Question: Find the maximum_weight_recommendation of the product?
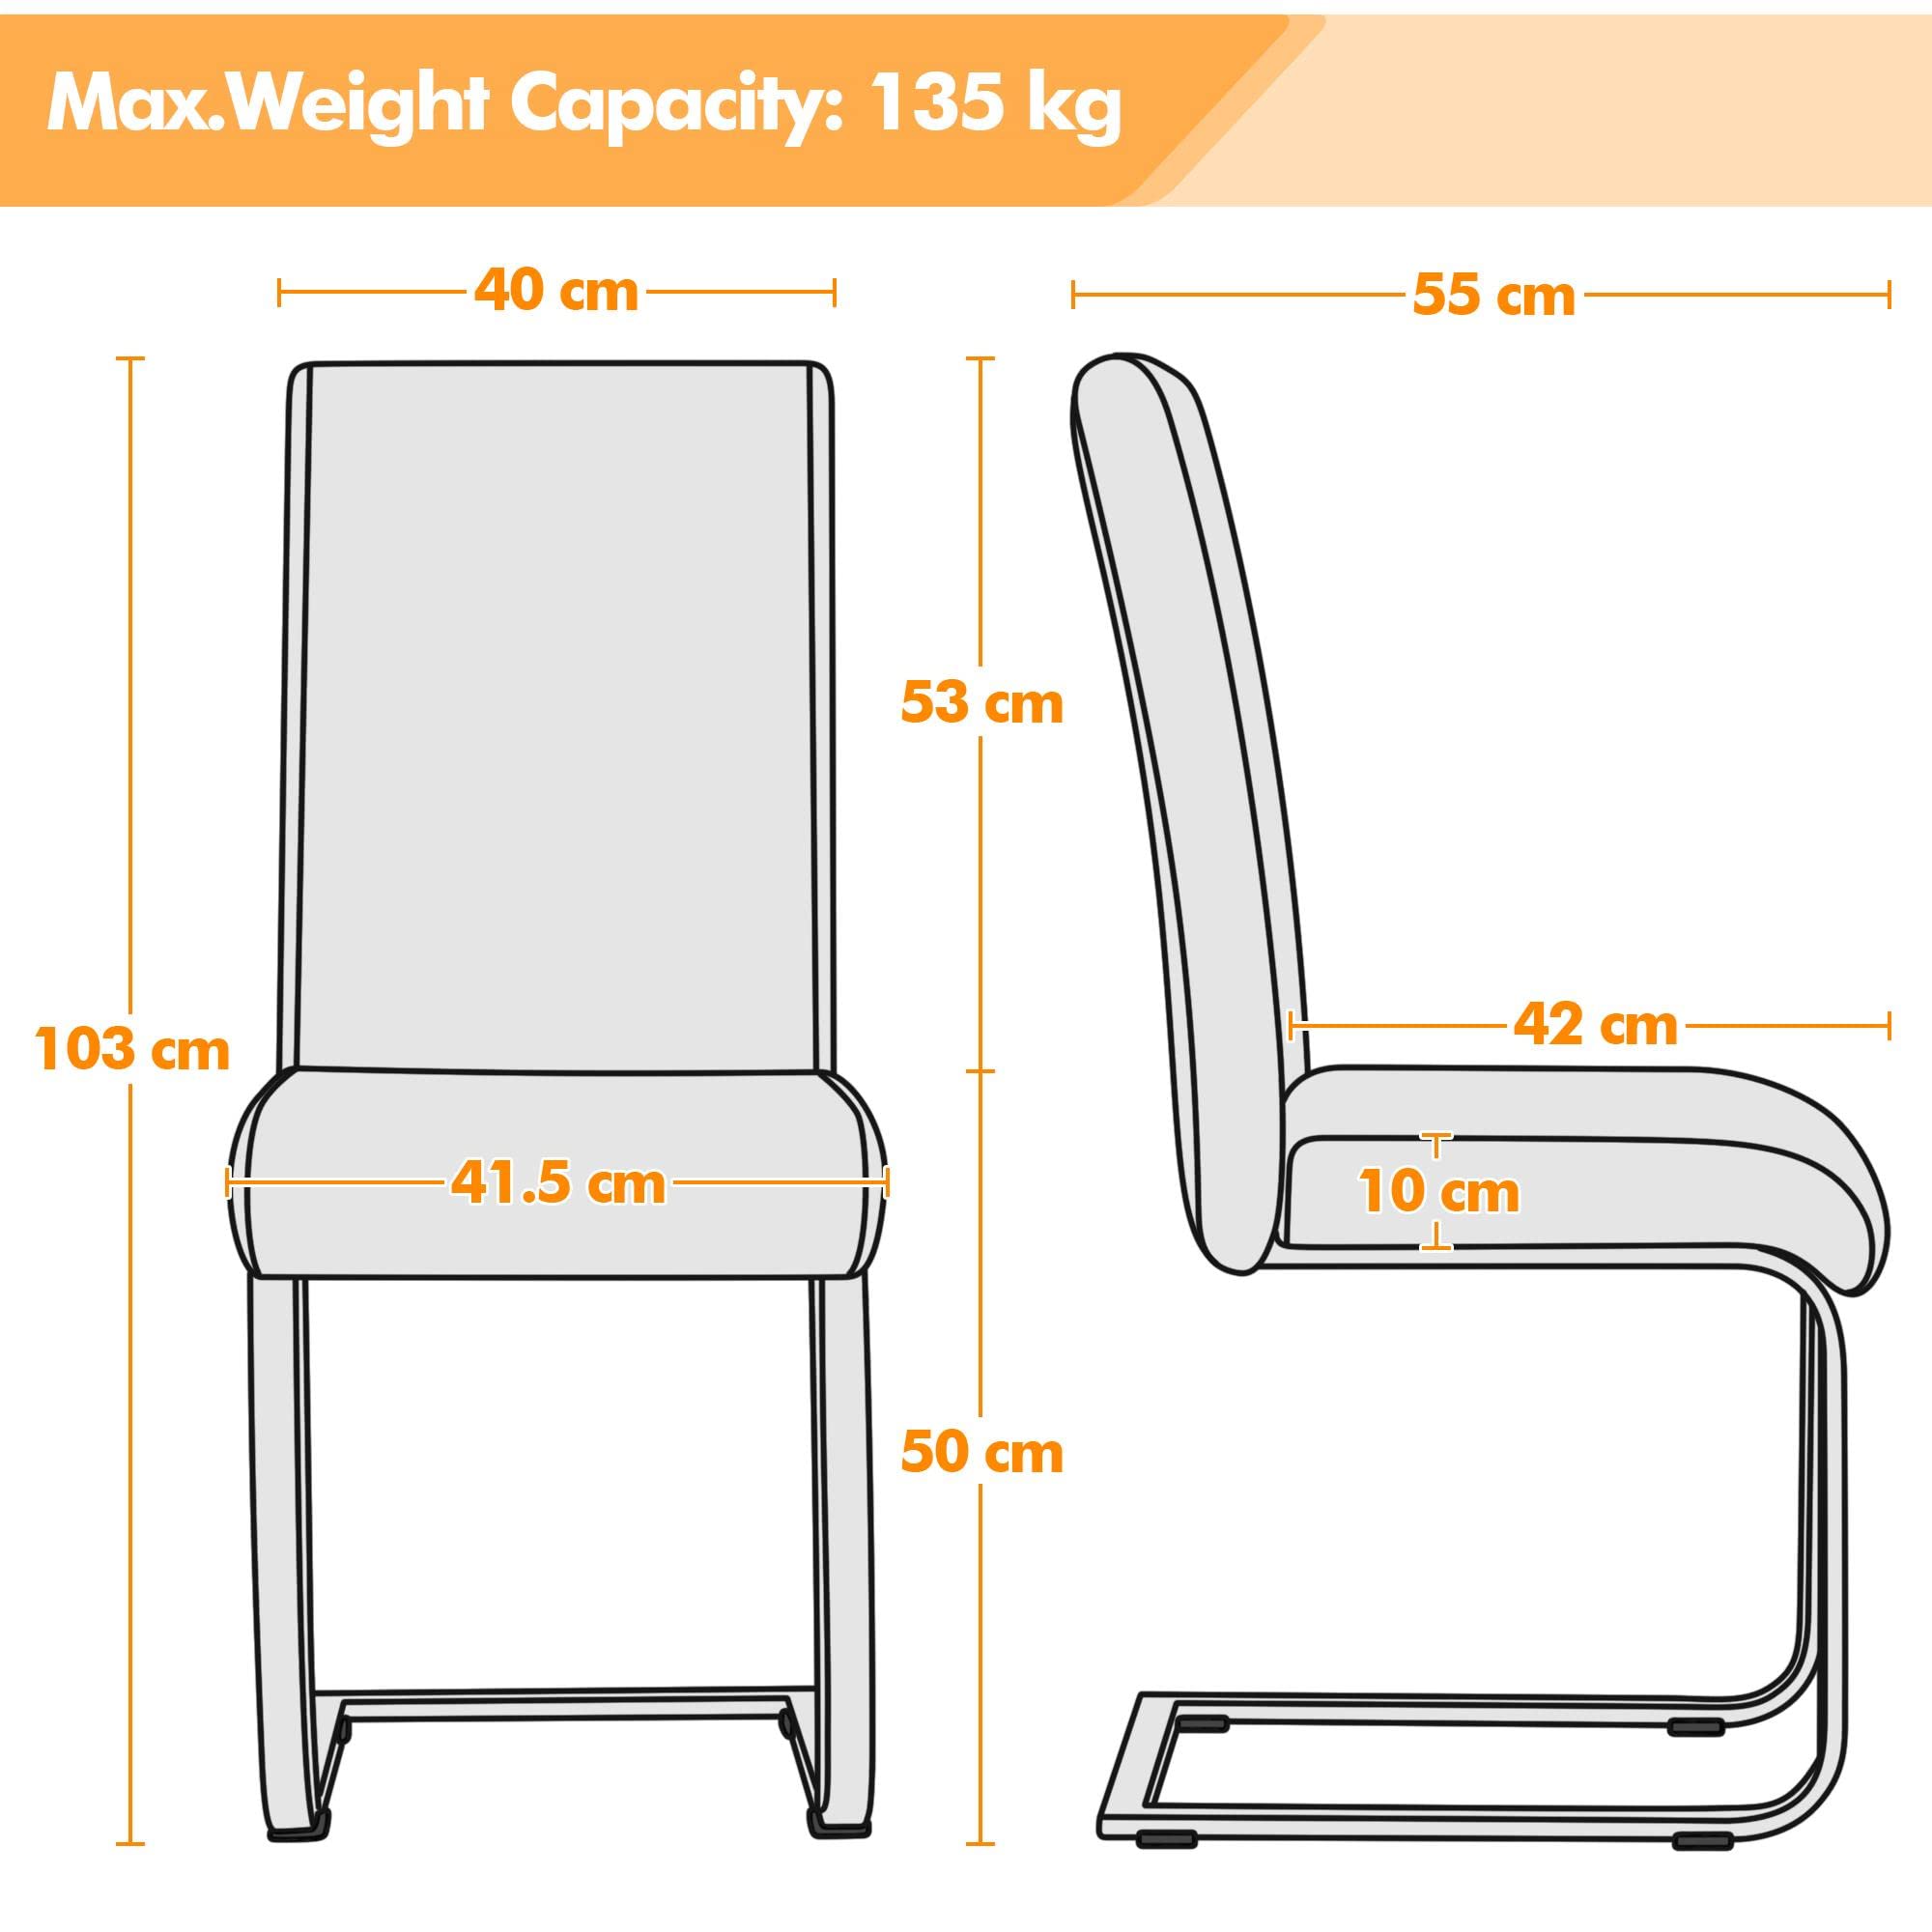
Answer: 135 kilogram